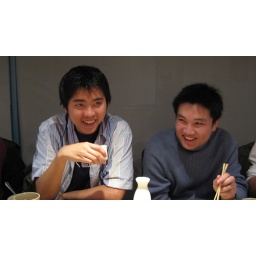
Richard begins drinking, and he's the only person in the table drinking anything...